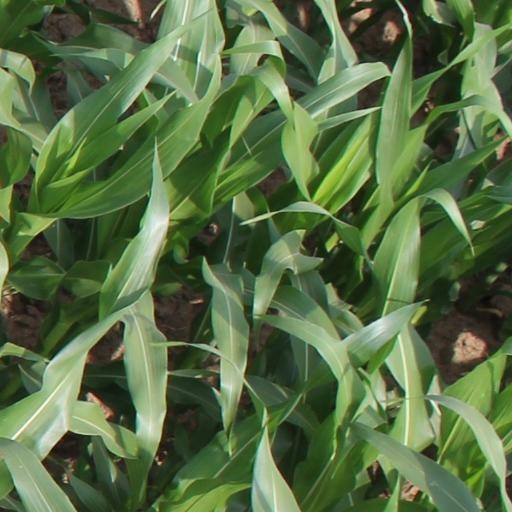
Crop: maize; corn